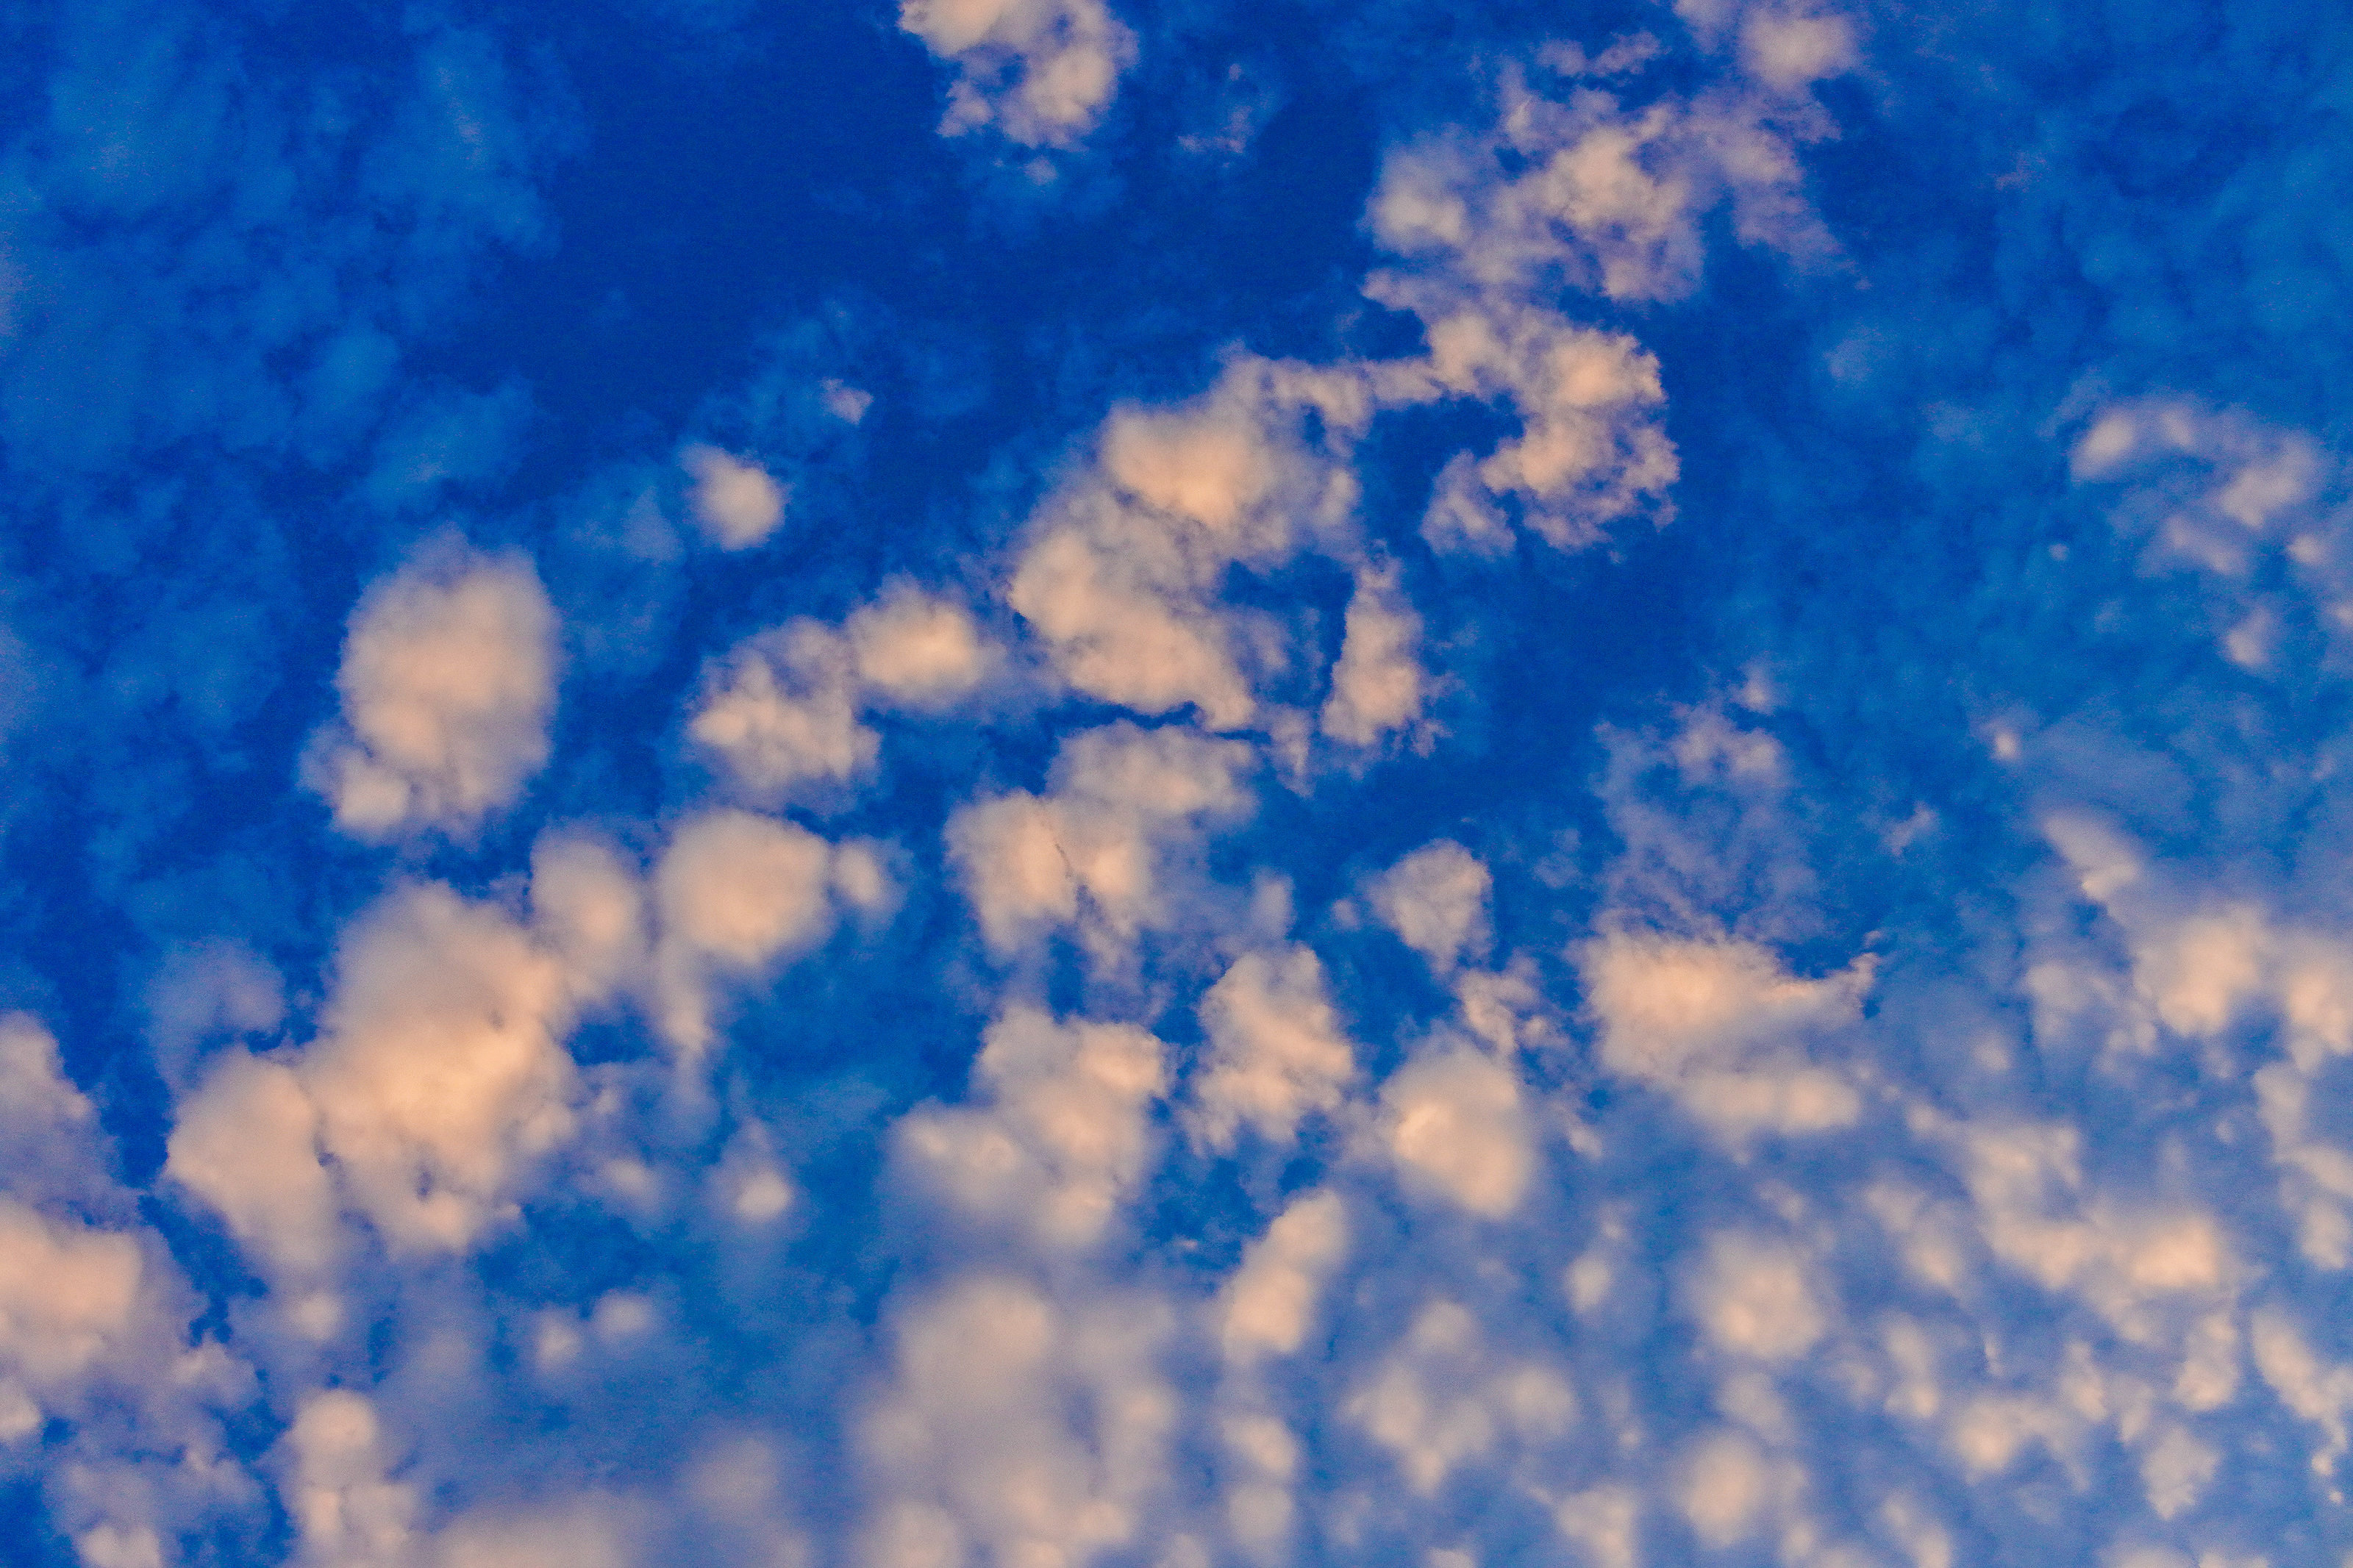
amazing, beams, beautiful, cloud, color, colorful, dark, dramatic, dusk, energy, fantasy, flash, fluffy, glow, glowing, gorgeous, heaven, high, hope, illuminated, landscape, light, nature, power, rays, religion, religious, shine, sky, skylight, skyline, space, spirit, spiritual, storm, stratosphere, sun, sunbeam, sunlight, sunset, tranquil, twilight, vibrant, view, weather, white, wind, yellow, blue, daytime, atmosphere, meteorological phenomenon, cumulus, azure, cobalt blue, electric blue, pattern, calm